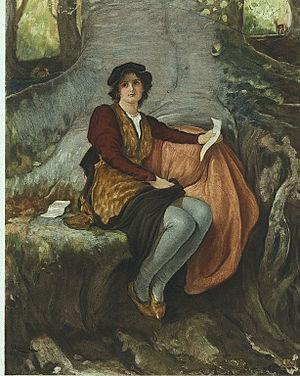
Rosalinde est une protagoniste et l'héroïne de la pièce Comme il vous plaira écrite en 1599 par William Shakespeare.
Robert Walker Macbeth est un peintre, aquarelliste et graveur britannique, spécialisé dans les pastorales.
Abréviations :